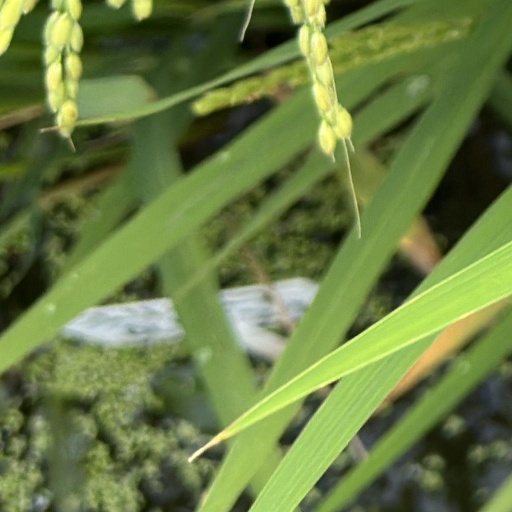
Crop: rice